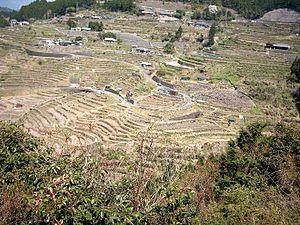
Kumano est une ville située dans la préfecture de Mie, sur l'île de Honshū, au Japon.